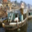
Label: ship